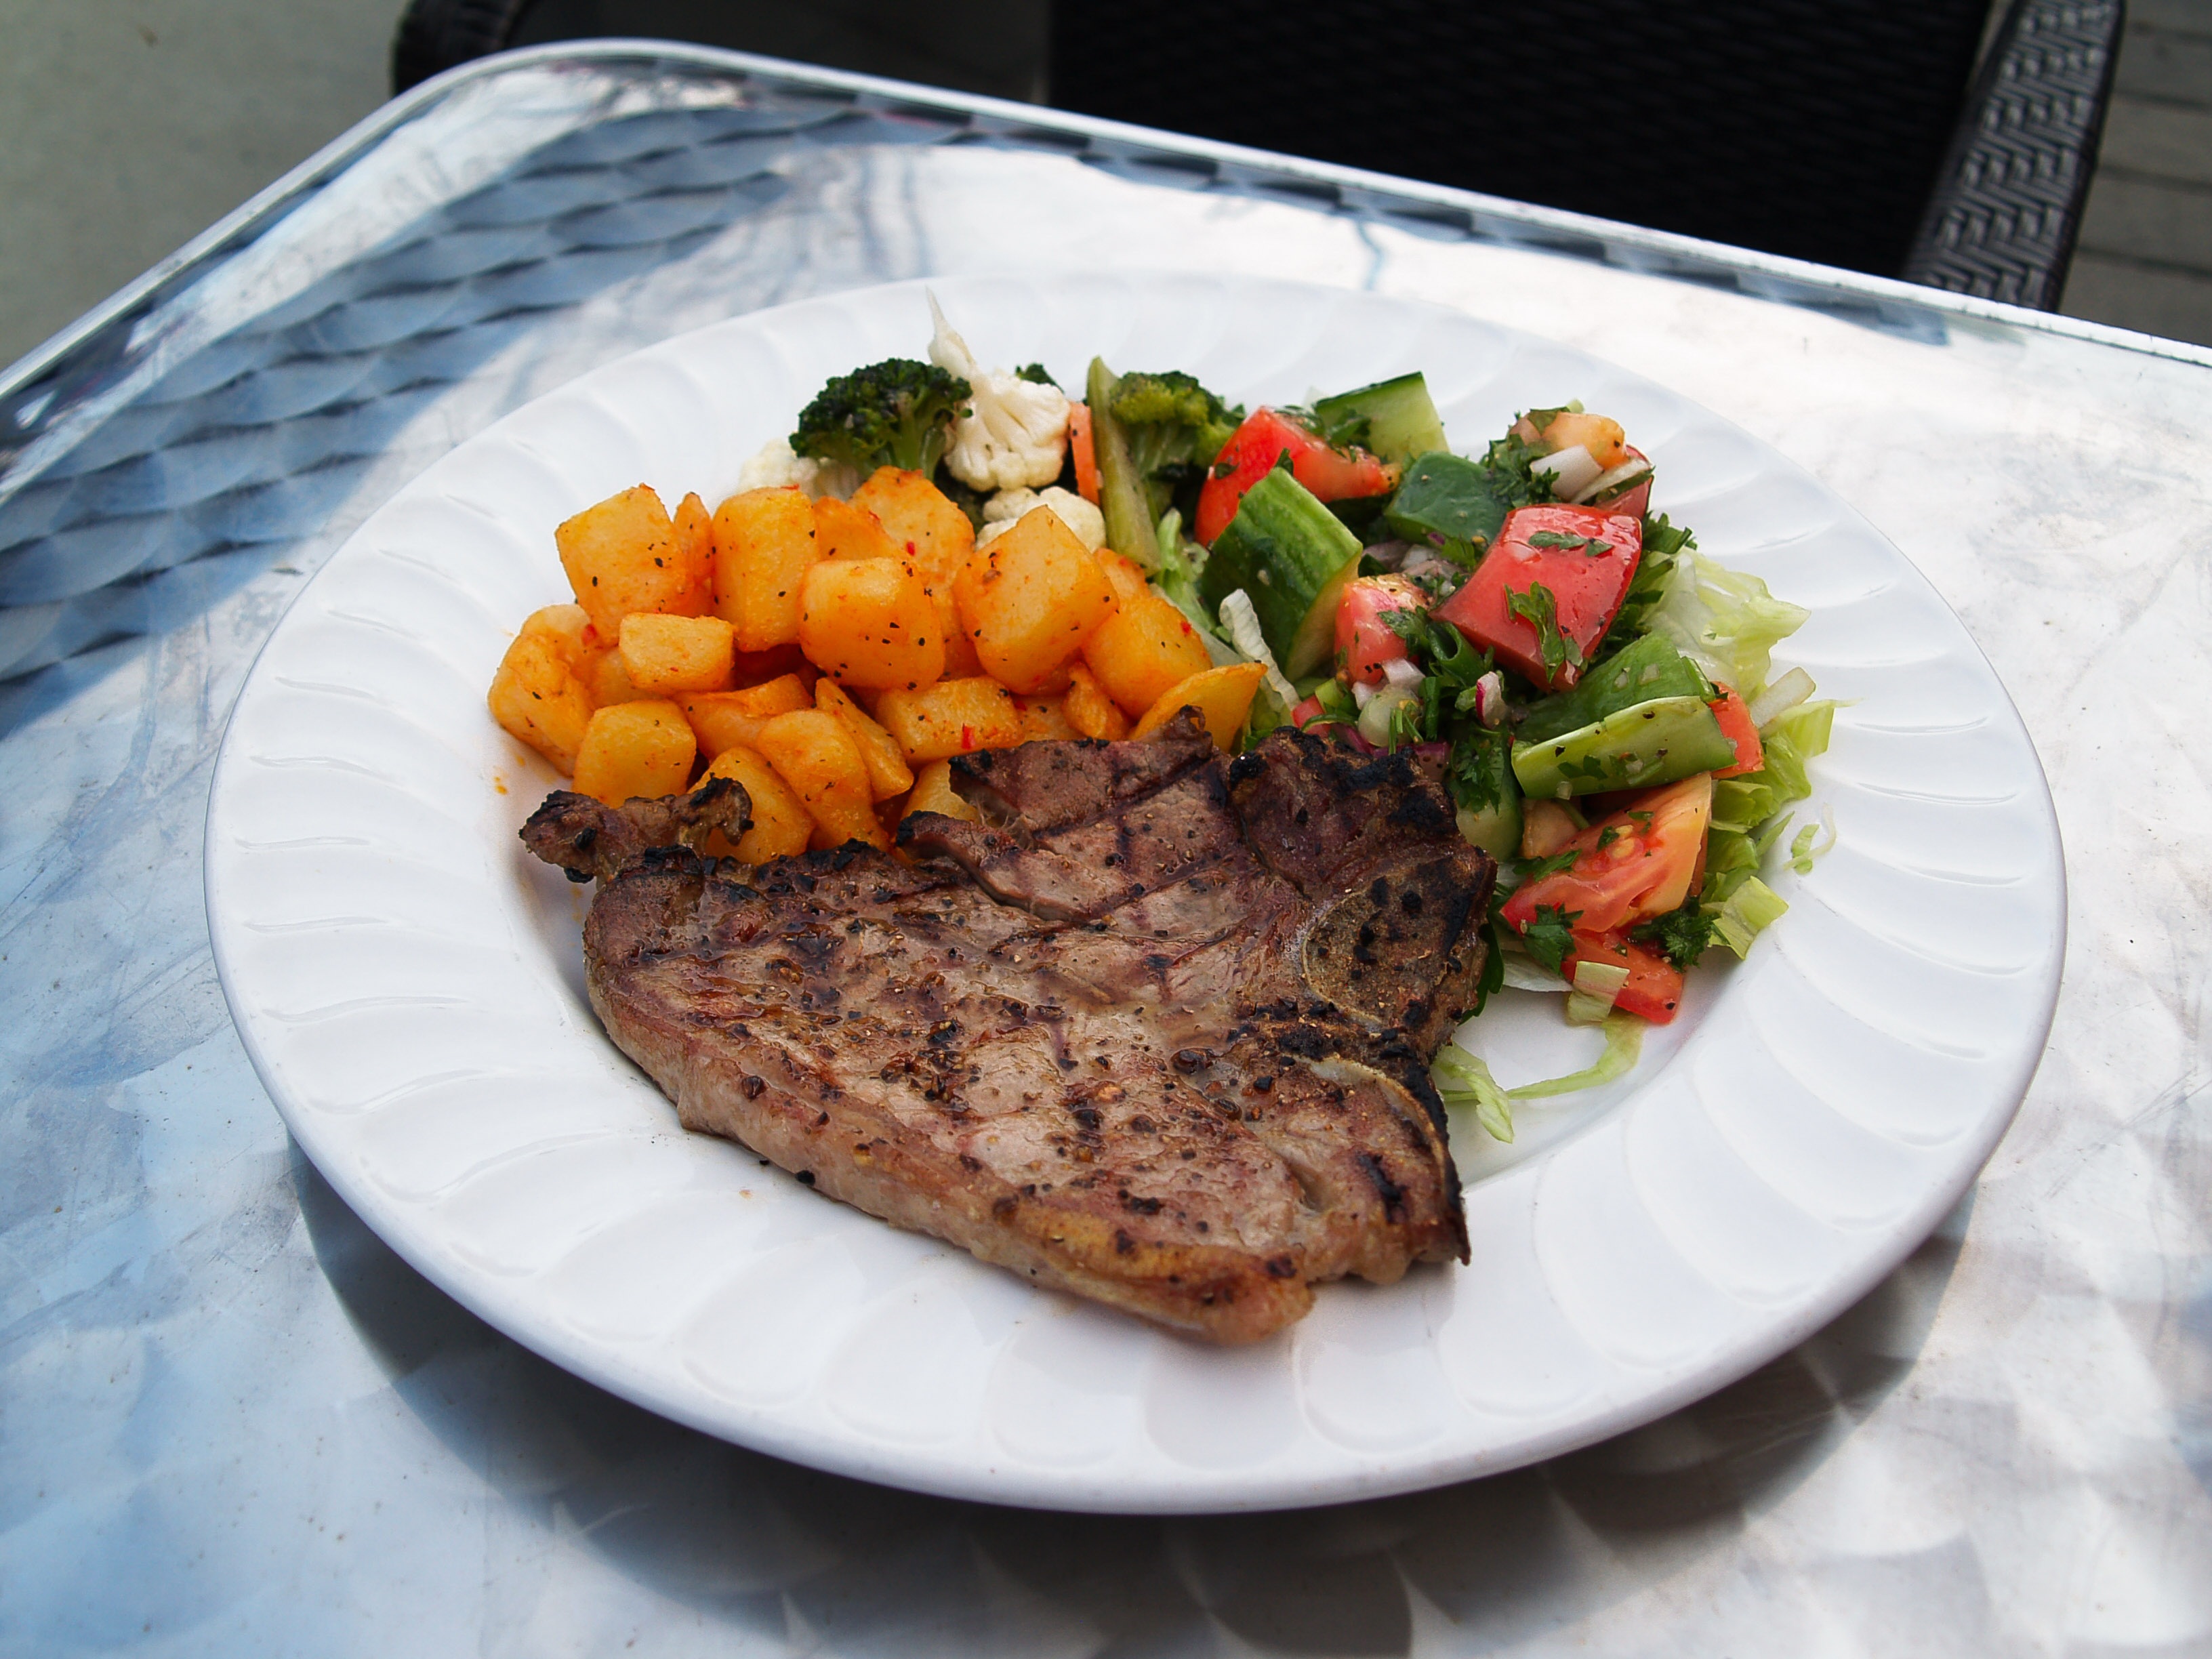
restaurant, dish, meal, food, produce, vegetable, bbq, meat, lunch, cuisine, beef, delicious, onion, steak, tasty, potatoes, nobody, grilling